List of United States tornadoes from June to July 2014

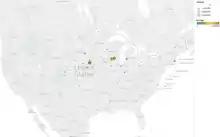
United States tornadoes from June to July 2014

This is a list of all tornadoes that were confirmed by local offices of the National Weather Service in the United States in June and July 2014.